Delmas Carl Hill

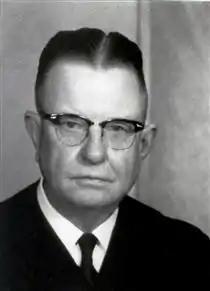

Delmas Carl Hill (October 9, 1906 – December 2, 1989) was a United States circuit judge of the United States Court of Appeals for the Tenth Circuit and previously was a United States district judge of the United States District Court for the District of Kansas.